Greenham Common Women's Peace Camp

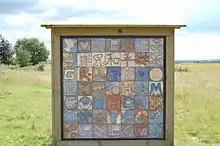
Greenham Common peace sign

The camps became well known when on 1 April 1983, about 70,000 protesters formed a human chain from Greenham to Aldermaston and the ordnance factory at Burghfield. The media attention surrounding the camp inspired people across Europe to create other peace camps. Another encircling of the base occurred in December 1983, with 50,000 women attending. Sections of the fence were cut and there were hundreds of arrests.